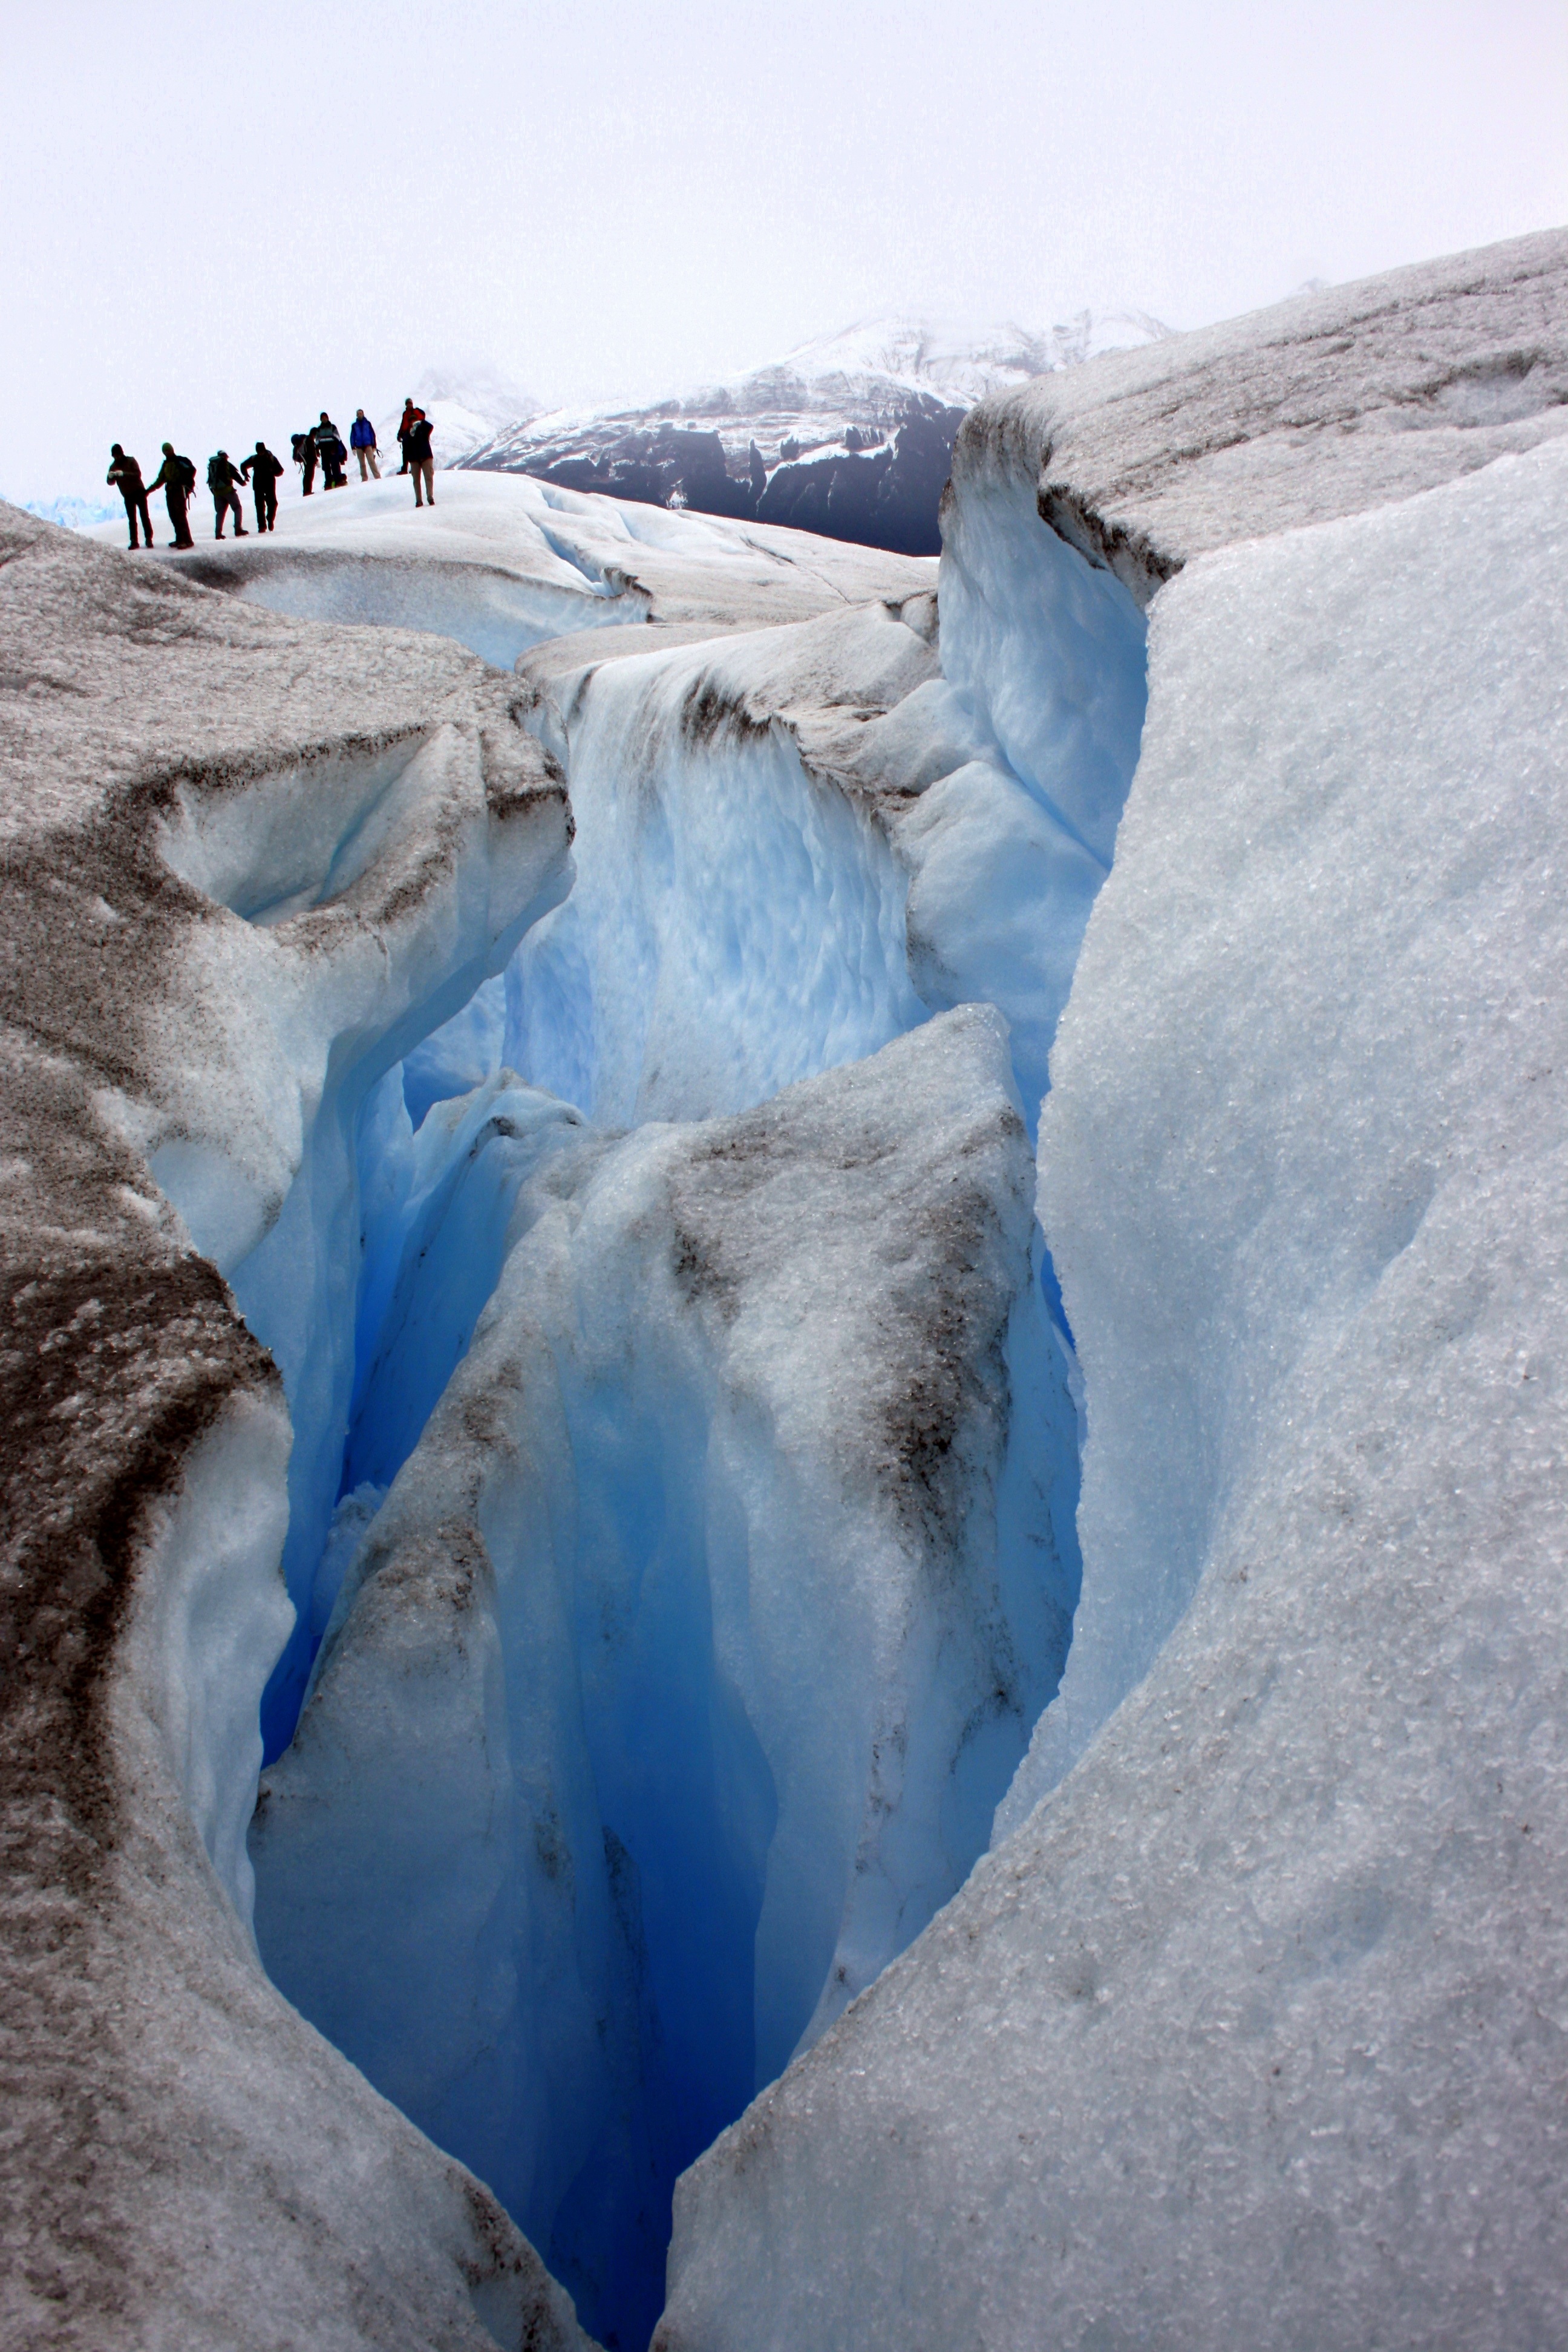
landscape, water, mountain, snow, winter, ice, glacier, arctic, season, crevasse, freezing, landform, arctic ocean, glacial landform